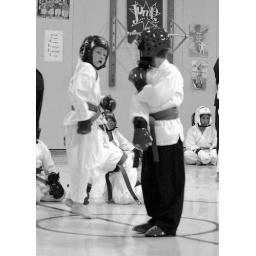
Da. Danny is in the black pants